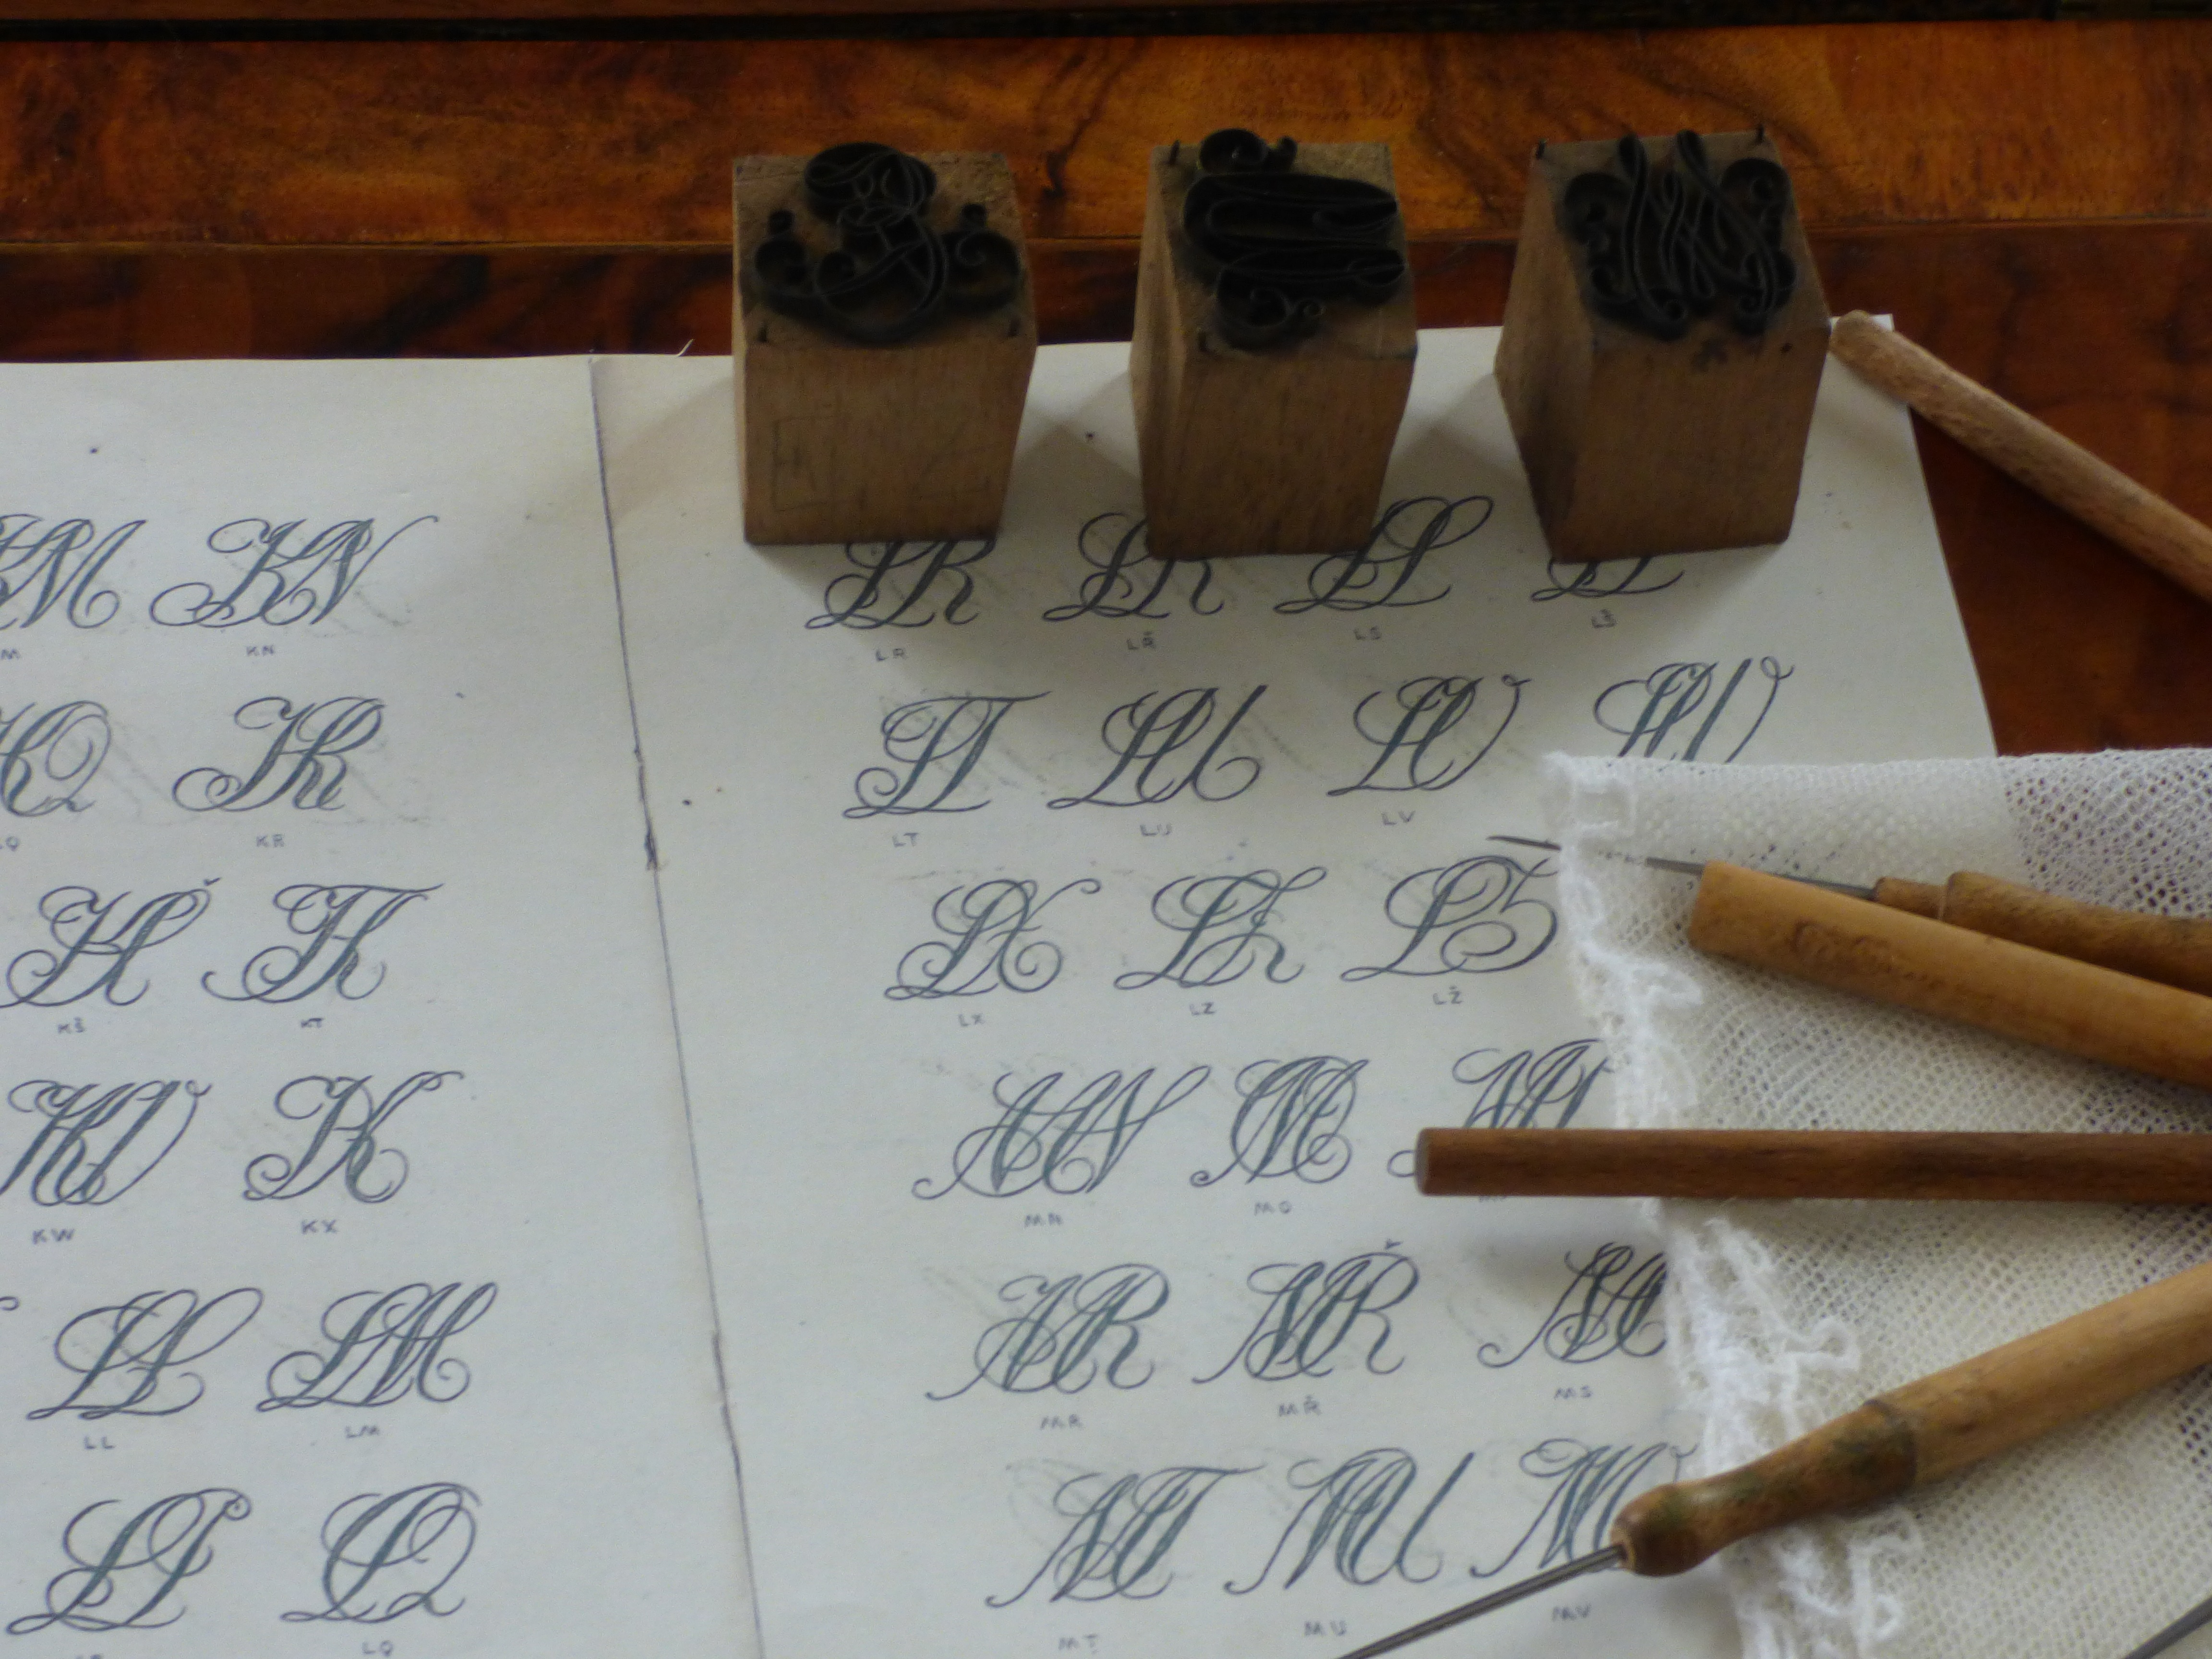
writing, hand, wood, print, writer, education, cutting, font, inkwell, art, science, sketch, drawing, text, handwriting, school, calligraphy, carving, shape, to write